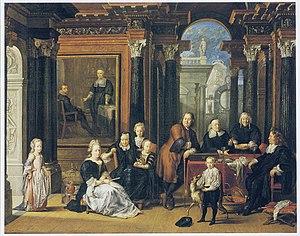
La famille Fayd'herbe est une célèbre famille de peintres, sculpteurs et architectes flamands du XVIIᵉ siècle, citoyens de la ville de Malines.